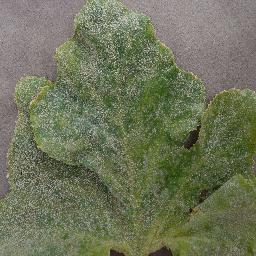
Label: Squash___Powdery_mildew